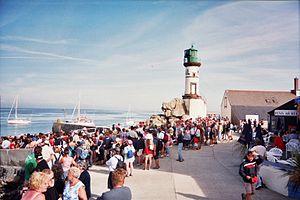
Île-de-Sein, [il də sɛ̃], en breton Enez-Sun, est une commune du département du Finistère, dans la région Bretagne, en France. Elle est essentiellement constituée des îles de Sein et de Kélaourou ainsi que d'îlots avoisinants. La commune fait partie du parc naturel marin d'Iroise et du parc naturel régional d'Armorique.